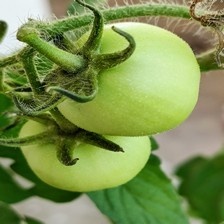
Label: tomato